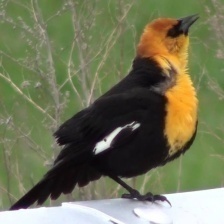
Species: YELLOW HEADED BLACKBIRD
Scientific name: XANTHOCEPHALUS